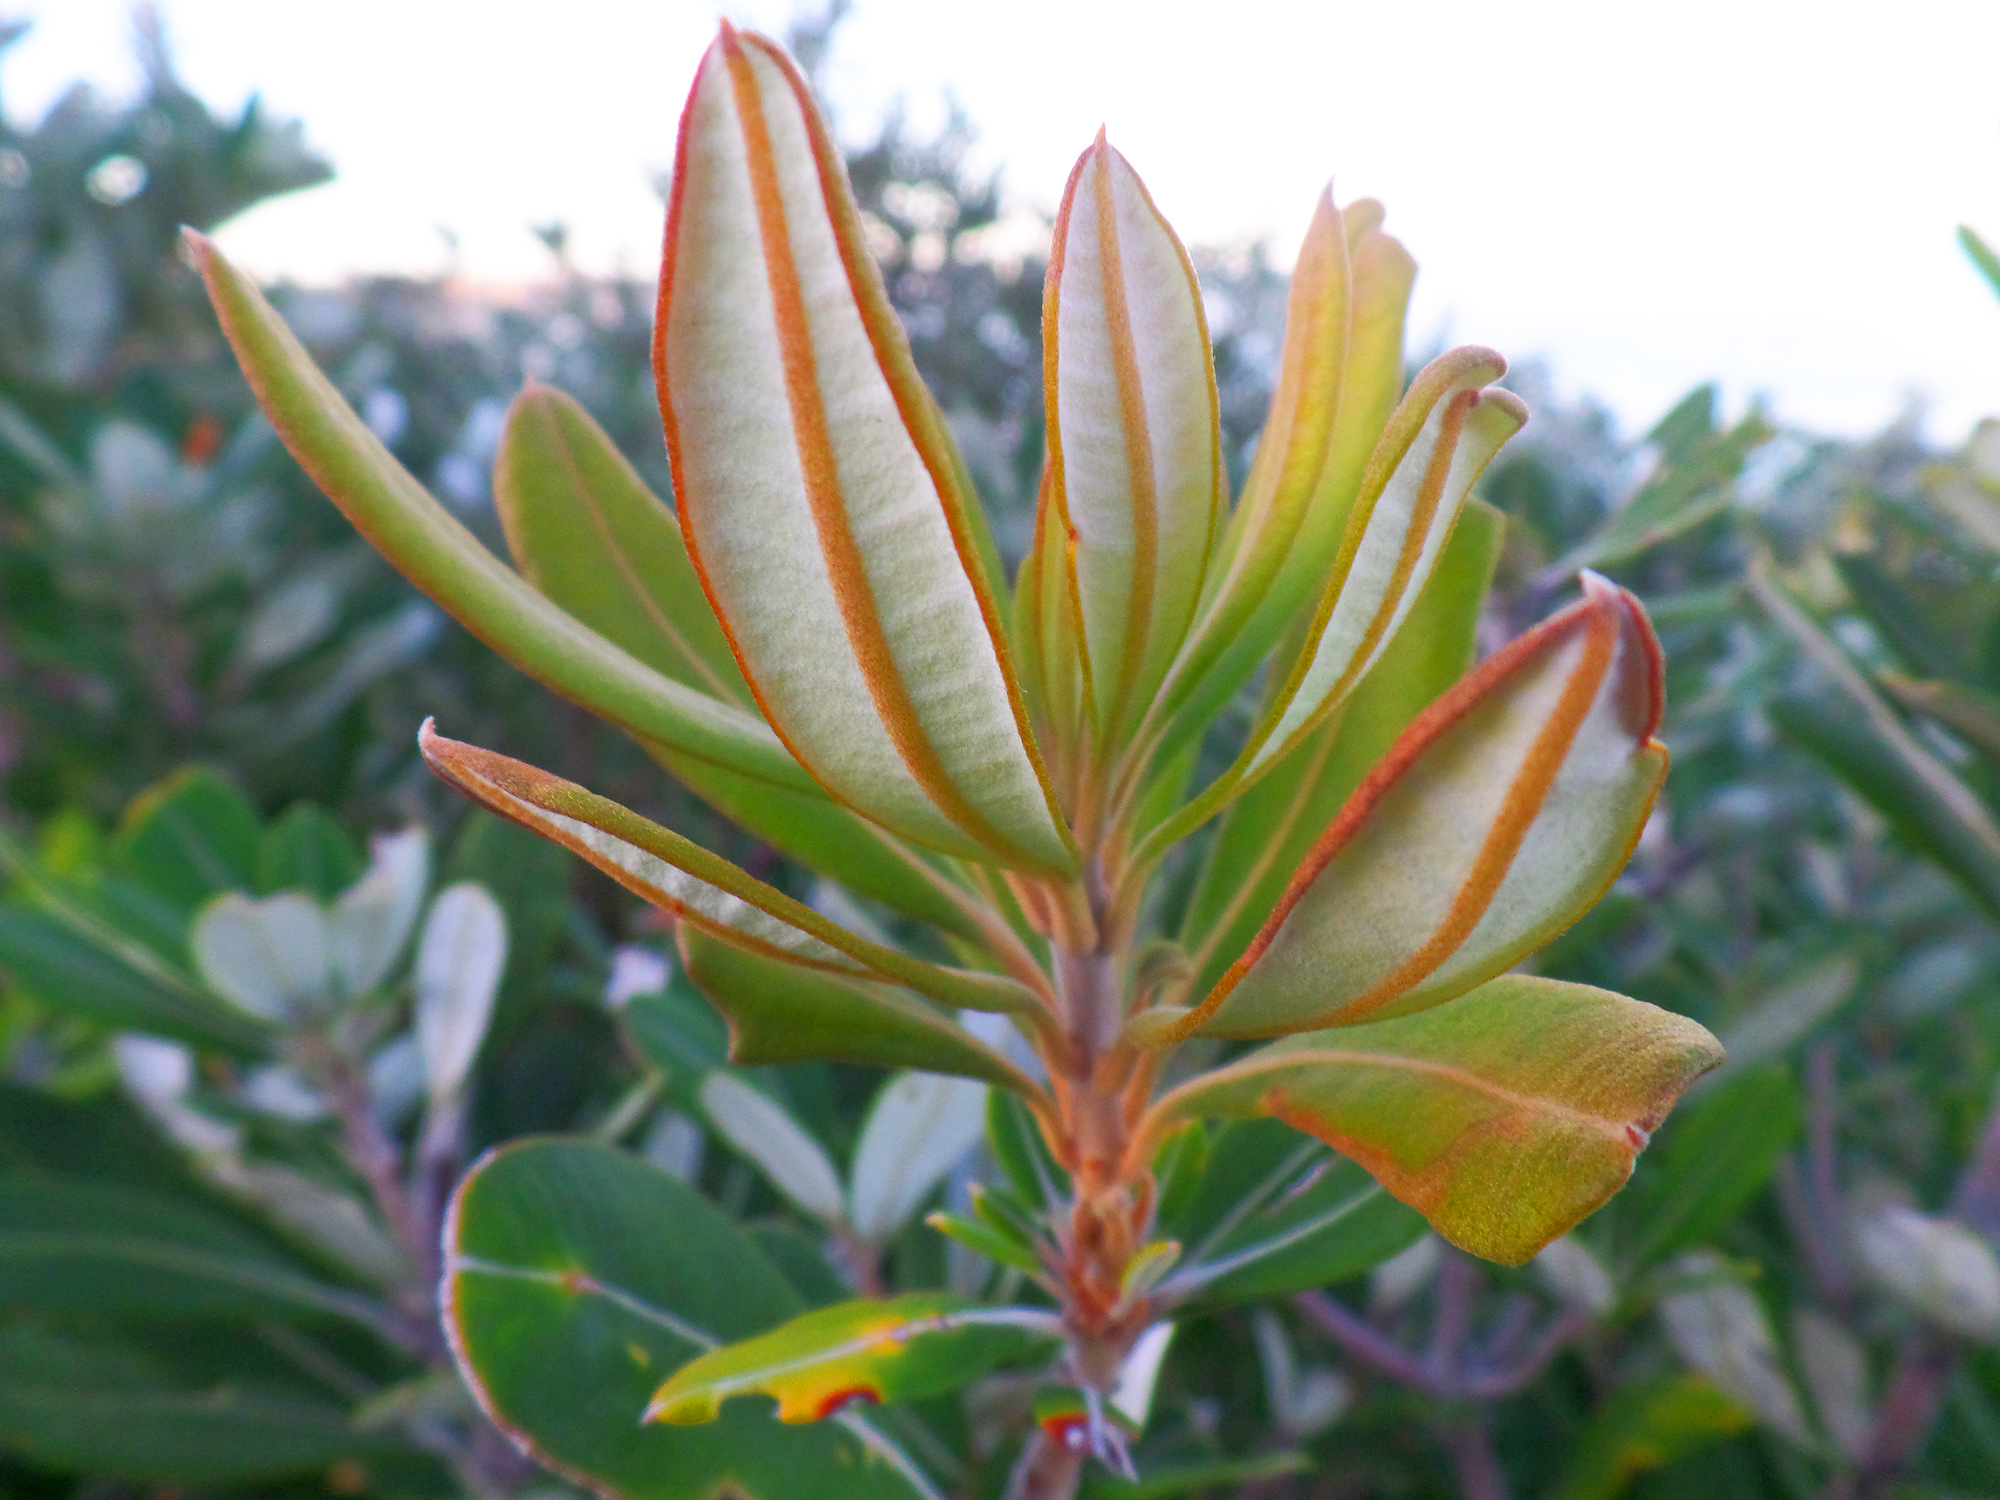
tree, nature, blossom, plant, leaf, flower, bush, green, evergreen, botany, flora, plants, wildflower, australia, nsw, native, australian, headland, burrilllake, shrub, macro photography, flowering plant, woody plant, land plant